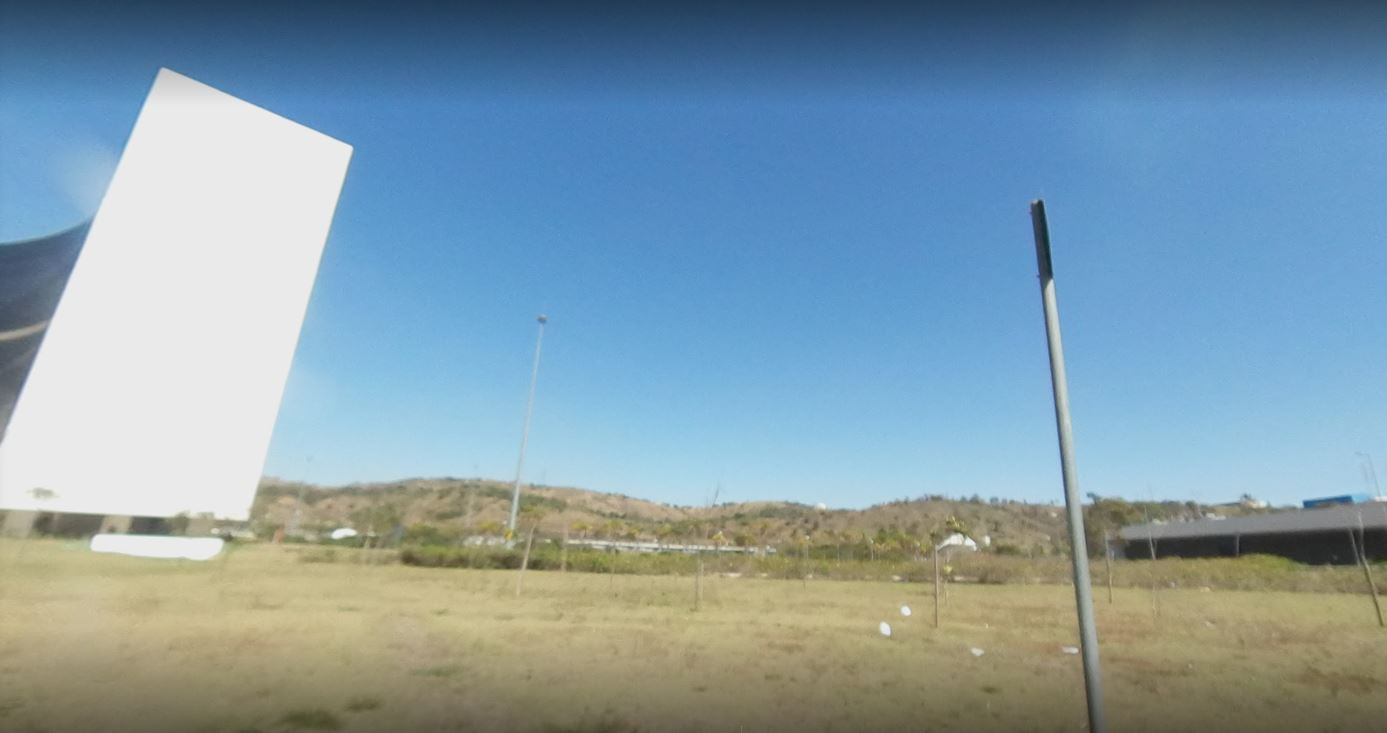
Fire: no
Smoke: no